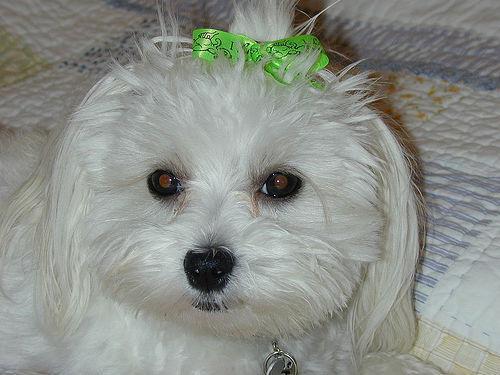
Maltese_dog